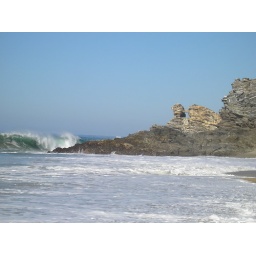
Ventanilla is a protected beach near Mazunte. The beach is named Ventanilla for the rock that looks like a window